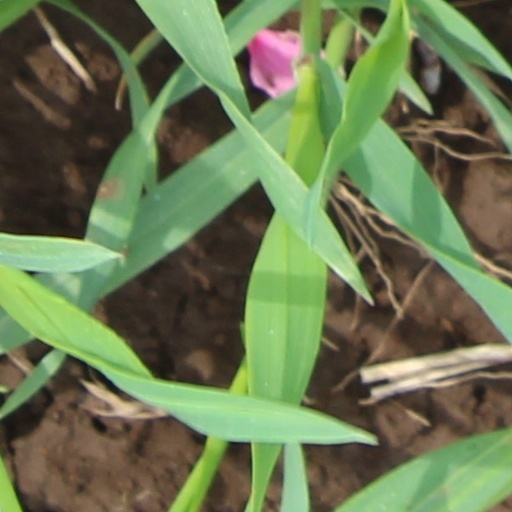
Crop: wheat